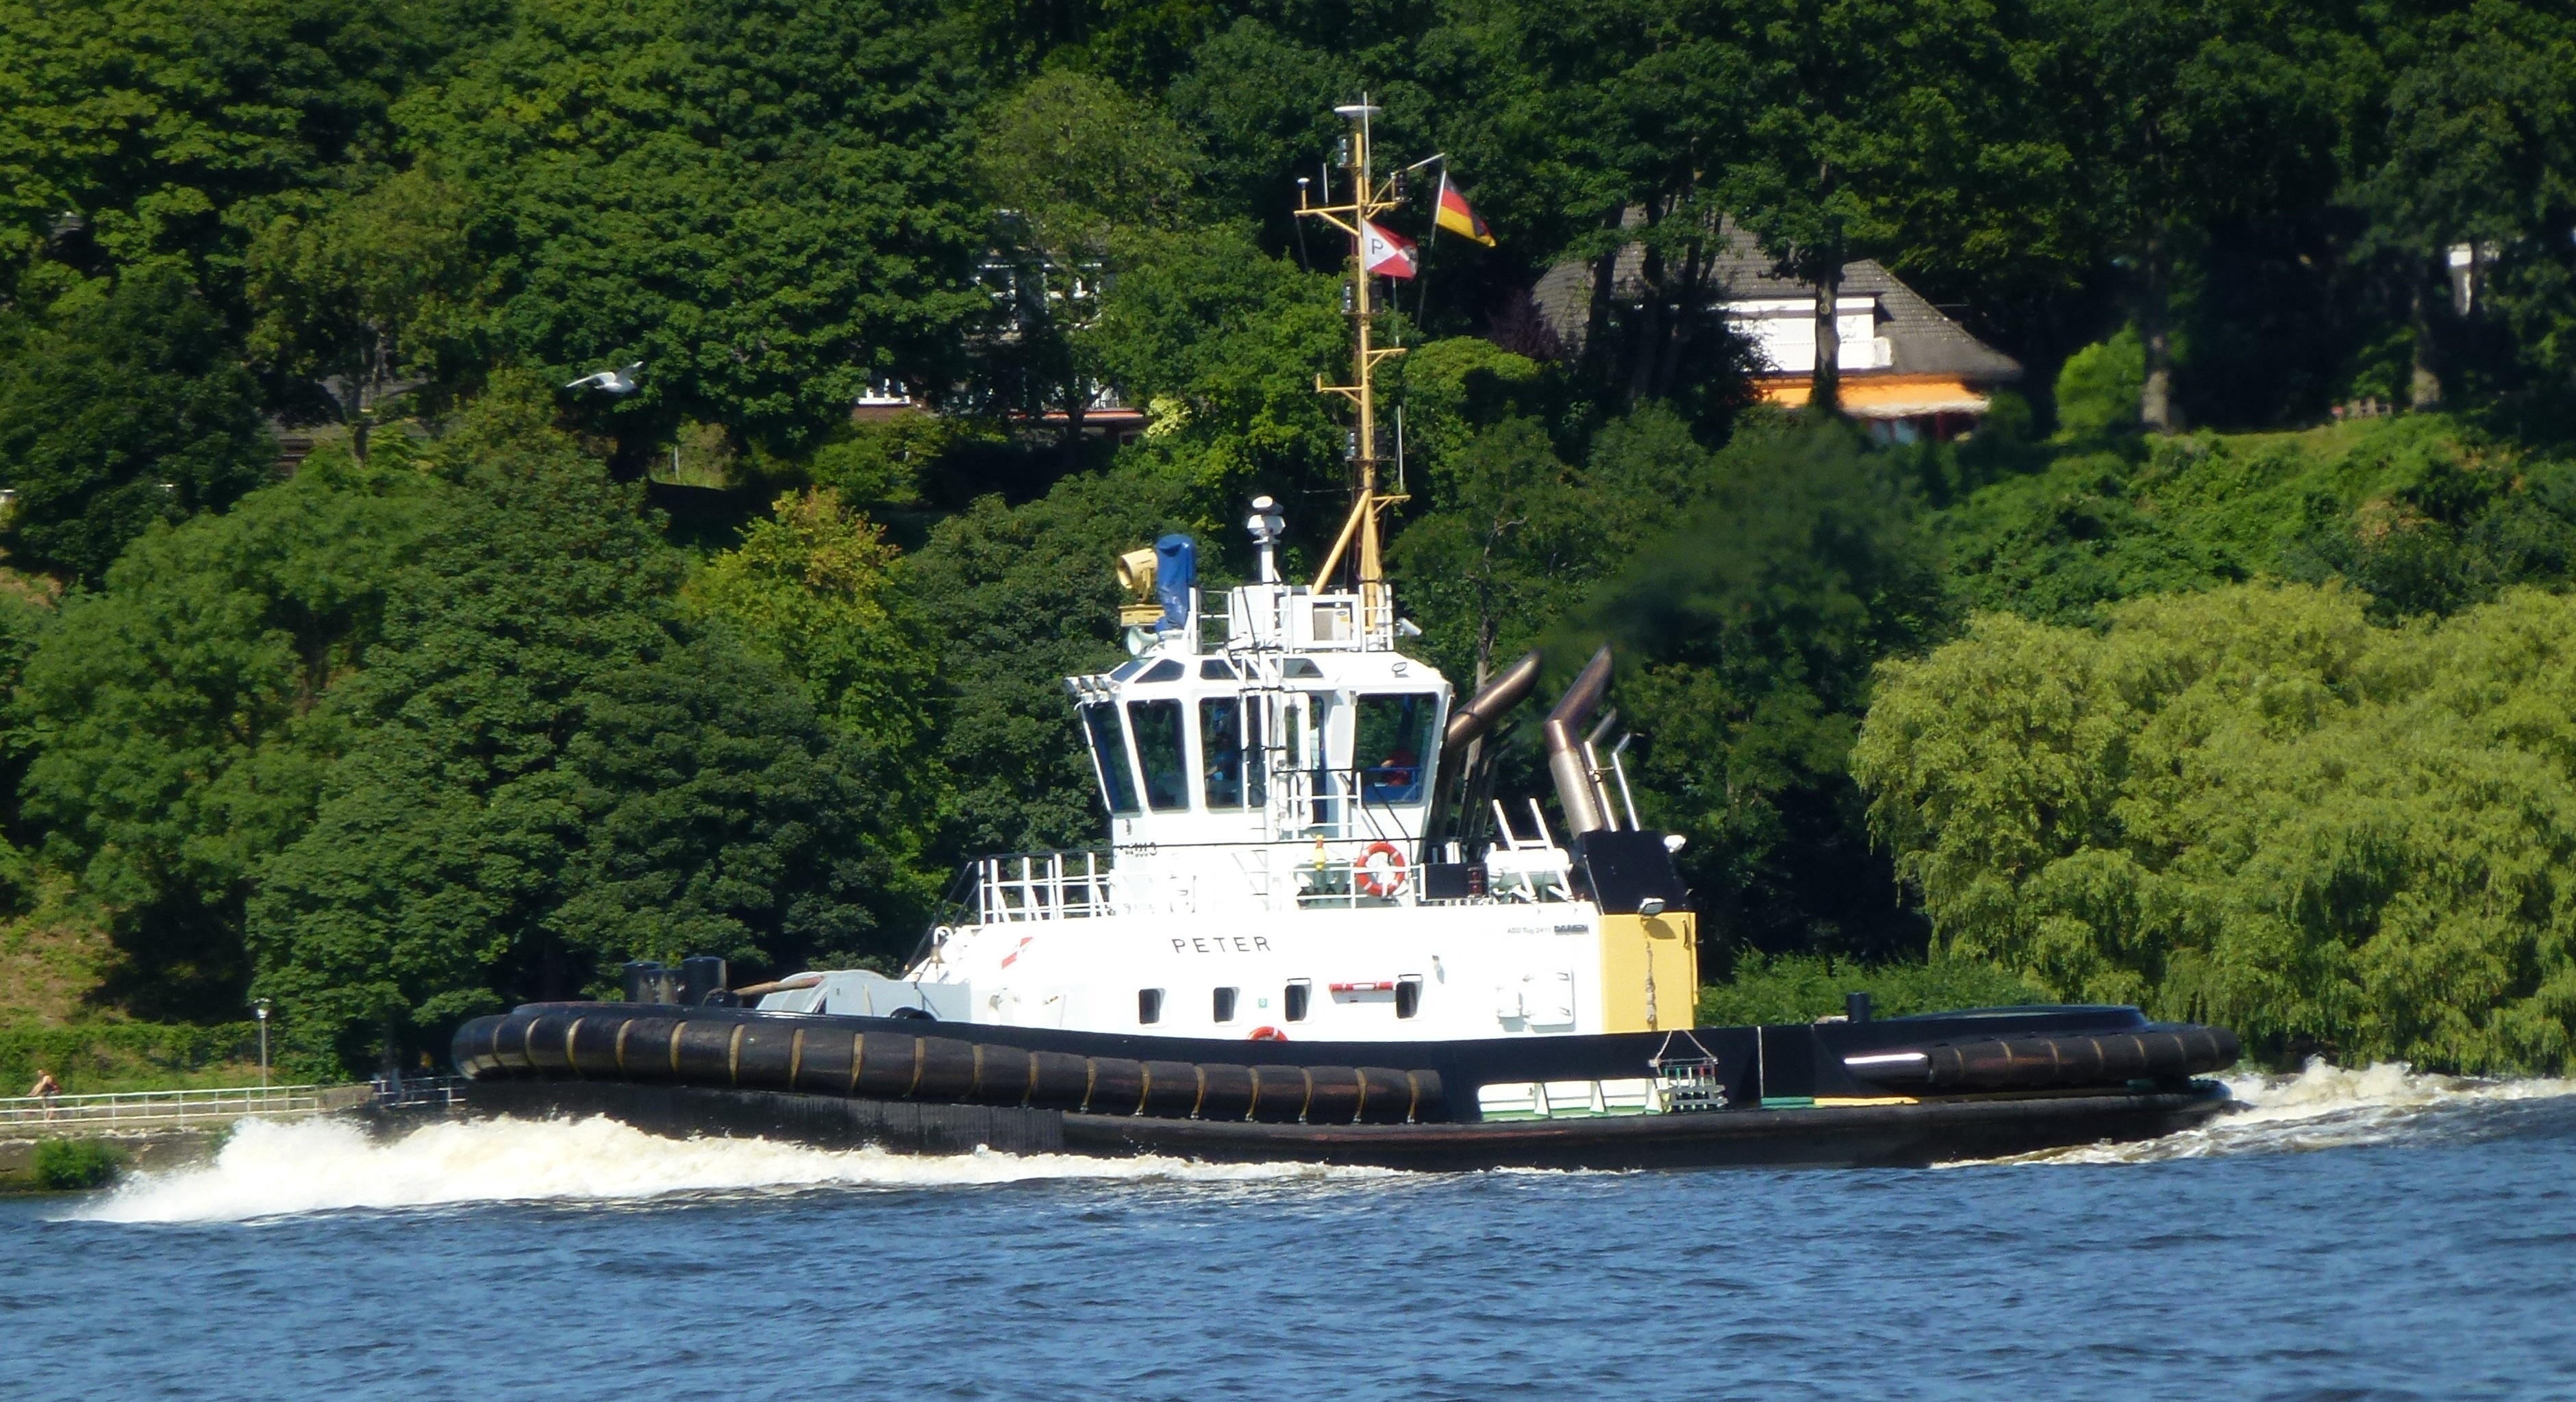
coast, water, technology, boat, ship, transport, vehicle, port, waterway, ferry, boating, shipping, maritime, tugboat, watercraft, tug, steamboat, elbe, hamburg, seafaring, passenger ship, p a